Sourav Ganguly

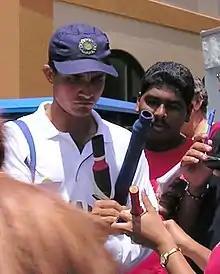
A middle-aged man signing on cricket bats. He wears a white T-shirt and a navy blue cap. A number of people are visible, who surround him.

In September 2005, Greg Chappell became the coach of India for the tour of Zimbabwe. Ganguly's dispute with him resulted in many headlines. Chappell had emailed the Board of Control for Cricket in India, stating that Ganguly was "physically and mentally" unfit to lead India and that his "divide and rule" behaviour was damaging the team. This email was leaked to the media and resulted in huge backlash from Ganguly's fans. Ganguly had enlisted the support from the Indian media and eventually the board had to intervene and order a truce between the pair. BCCI president Ranbir Singh Mahendra issued a statement that,